My Krazy Life

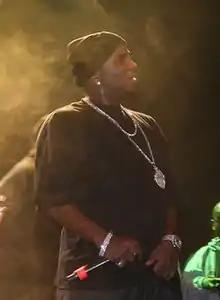
YG was featured heavily on the CTE World compilation mixtape "Boss Yo Life Up Gang", which was helmed by Jeezy.

While building his buzz for his debut album, YG released various mixtapes throughout the year of 2012, including "4Fingaz", "The Real 4Fingaz", "Just Re'd Up" and "4Hunnid Degreez". On January 21, 2013, YG released another mixtape, "Just Re'd Up 2". "Just Re'd Up 2" featured guest appearances from Jeezy, Wiz Khalifa, Nipsey Hussle, Dom Kennedy, Juicy J, Ty Dolla Sign, TeeFlii, Ray J and Young Scooter, among others. The mixtape received generally positive reviews from critics. Before its release, he decided that it would be his final mixtape before his debut studio album's release. He was then featured on seven tracks on the CTE World mixtape "Boss Yo Life Up Gang".